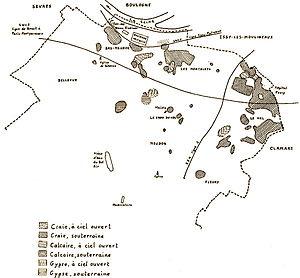
Les carrières des Montalets sont des carrières du quartier de Meudon-sur-Seine, dans la ville de Meudon, dans les Hauts-de-Seine dans la région Île-de-France, en France. Elles sont sur 5 niveaux et sont très impressionnantes par leur taille.
Les carrières des Brillants se situent à Meudon dans le département des Hauts-de-Seine. Elles sont constituées de nombreuses carrières de craie, dont celle de la rue du docteur Arnaudet, exploitée pour la première fois en 1872. Près de huit kilomètres de galeries, mesurant 3 à 15 mètres de haut et 3 à 4 mètres de large, reliées entre elles par d'imposants piliers sur 4 à 5 niveaux, dont 3 sont accessibles, ont été ainsi creusées dans la colline des Brillants.
Les carrières de Meudon sont d'anciennes carrières souterraines de craie qui constituent une grande partie du sous-sol de la ville de Meudon et de ses environs. Leur présence explique en partie la présence de zones boisées — car inconstructibles — aussi proches de Paris. La pression immobilière se fait toutefois durement sentir.